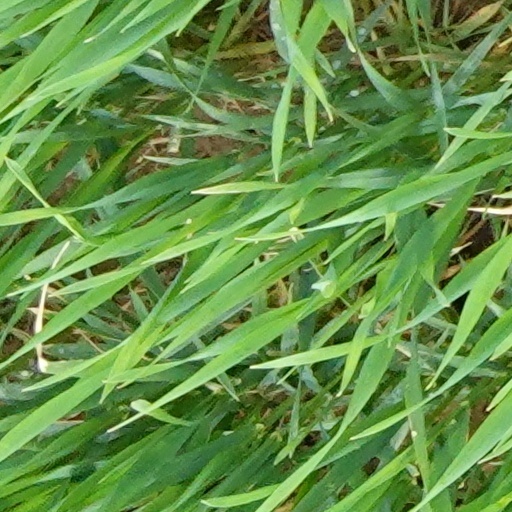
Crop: wheat